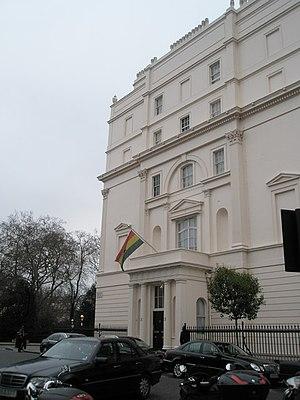
Ceci est une liste des représentations diplomatiques du Ghana. Le Ghana a plusieurs missions diplomatiques dans le monde.